USS Princess Matoika

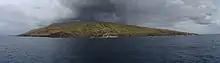
On "City of Honolulu"s passage from Hilo to Honolulu, travelers would have seen a view of Maui similar to this one, taken from the ʻAuʻau Channel in December 2007.

Outfitted for 350 cabin-class and 500 third-class passengers and at , "Princess Matoika" kicked off her U.S. Mail Line service on 20 January 1921, sailing from New York to Naples and Genoa on her first of three roundtrips between these ports. After a storm damaged her steering gear she had to be towed back in to New York on 28 January.